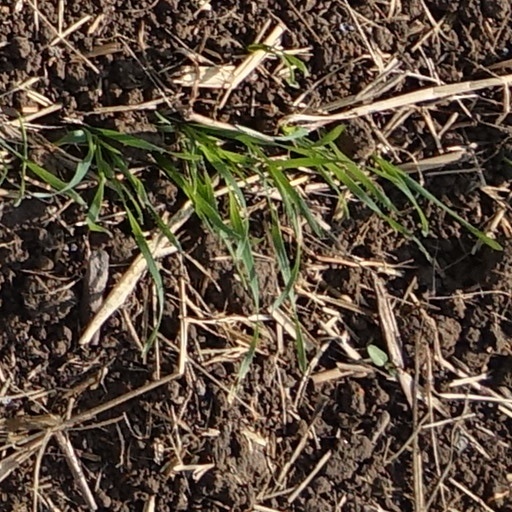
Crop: wheat